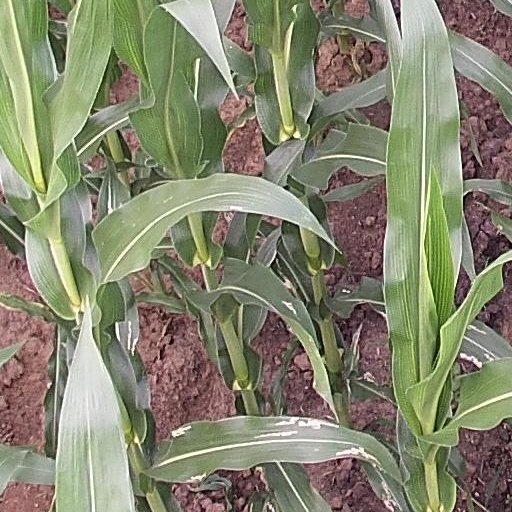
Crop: maize; corn